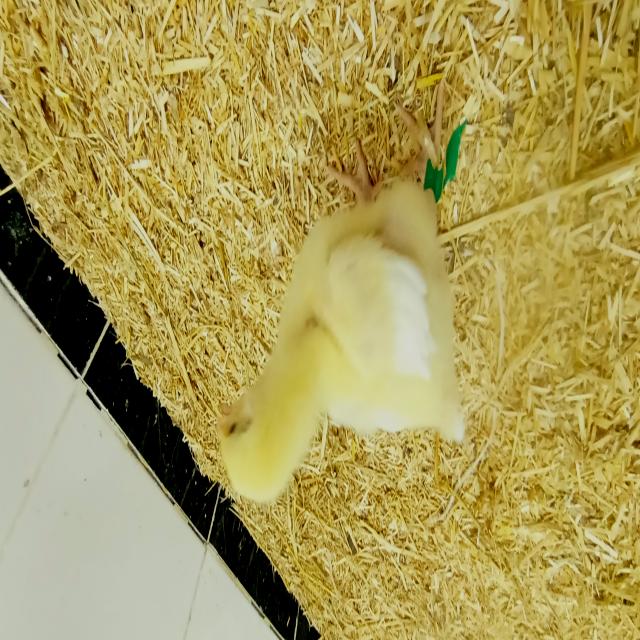
Weight: 200 g